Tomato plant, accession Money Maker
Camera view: bottom (45 deg); turntable rotation: 30 degrees
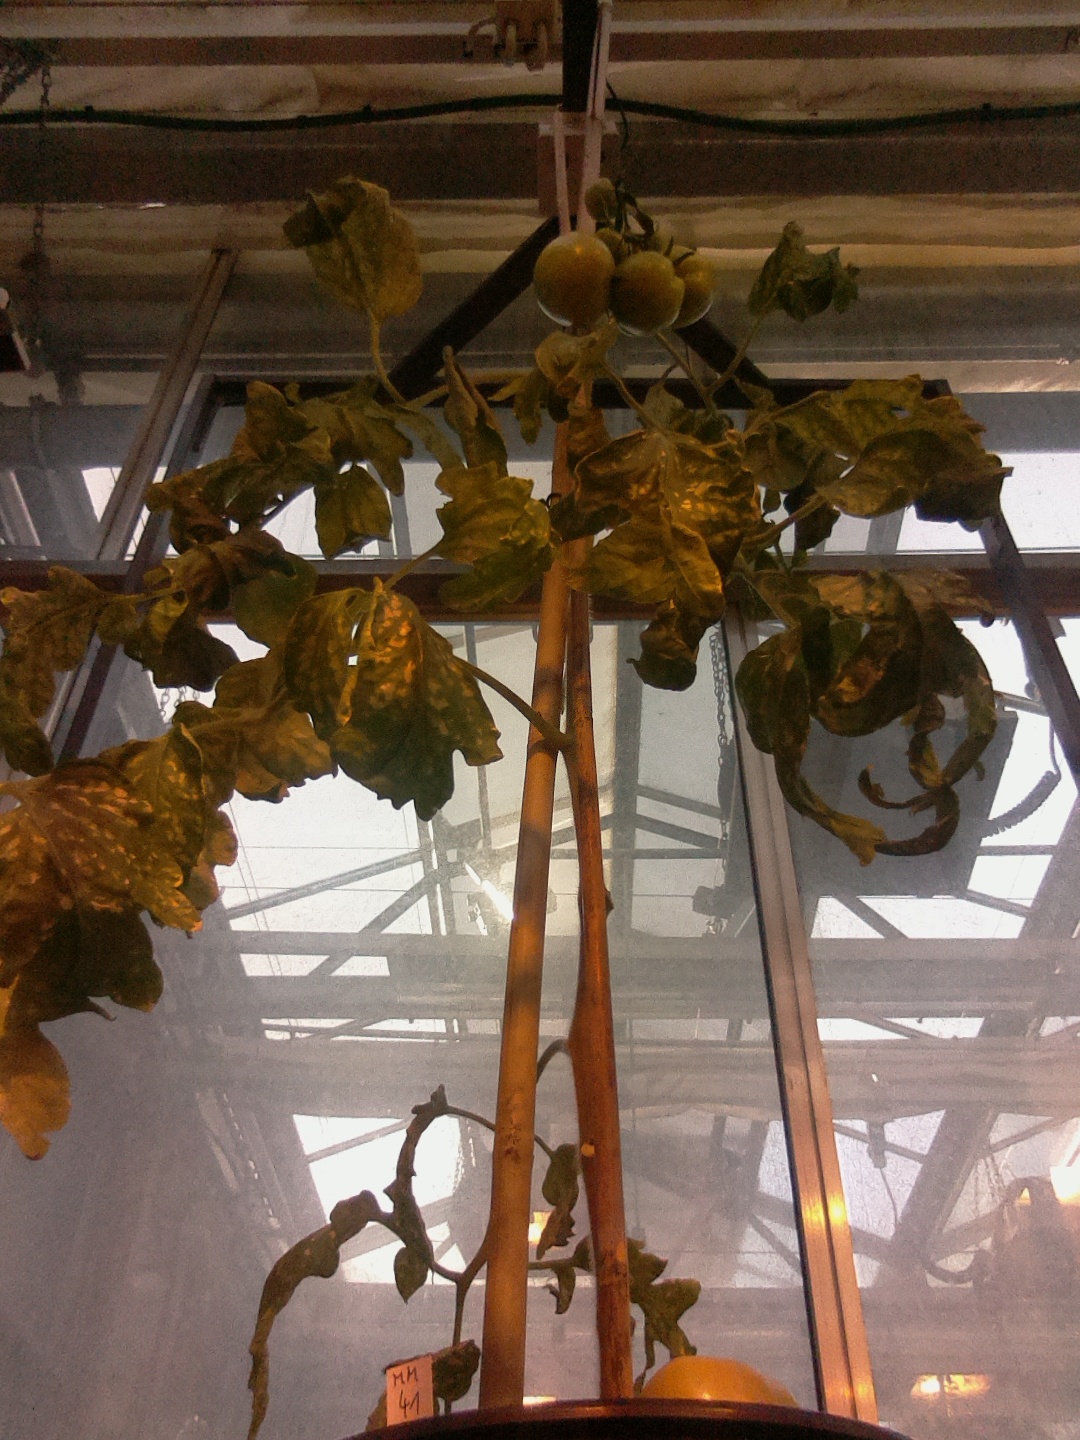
BBCH growth stage 78: 80% -90% of final fruit size